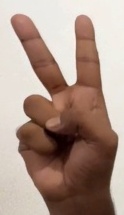
ASL sign: V